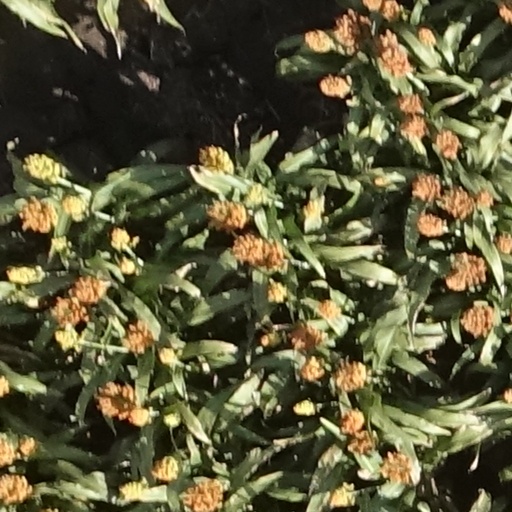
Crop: sorghum